Lorenz Bock

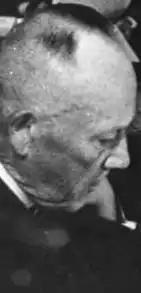
Lorenz Bock, July 1948

Lorenz Bock (August 12, 1883, in Nordstetten – August 3, 1948, in Rottweil) was a German lawyer and politician. He was first with the Center Party, later with the Christian Democratic Union (CDU).